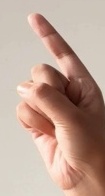
ASL sign: Z